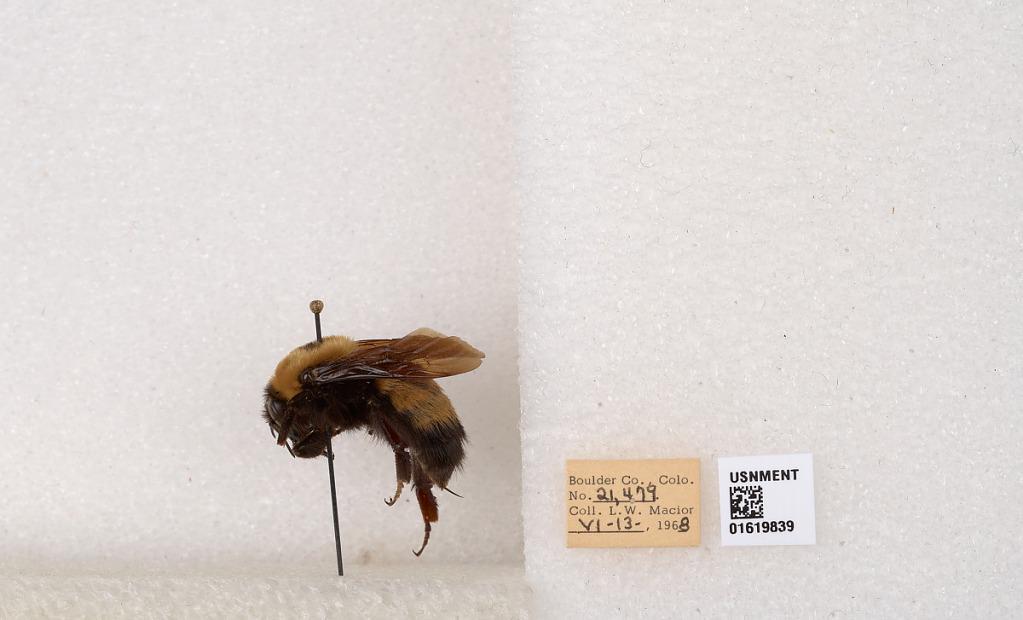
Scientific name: Bombus (Bombus) nevadensis Cresson